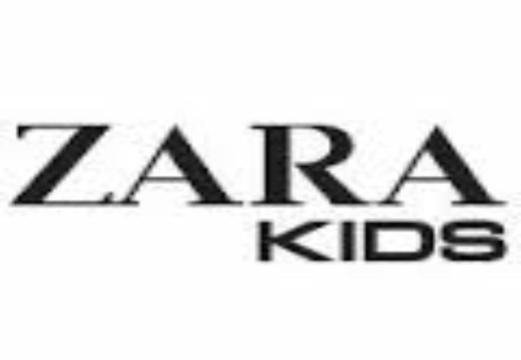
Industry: Clothes